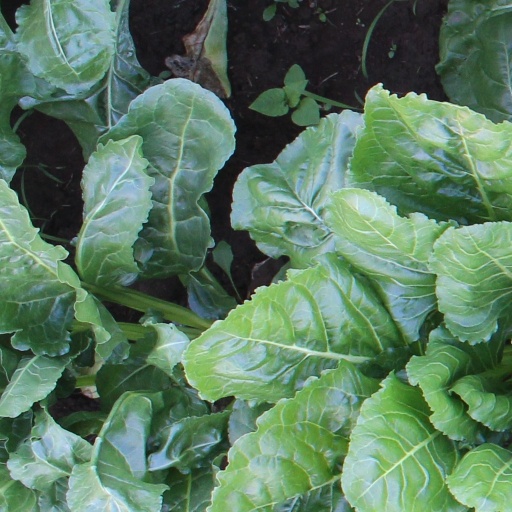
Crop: sugar beet